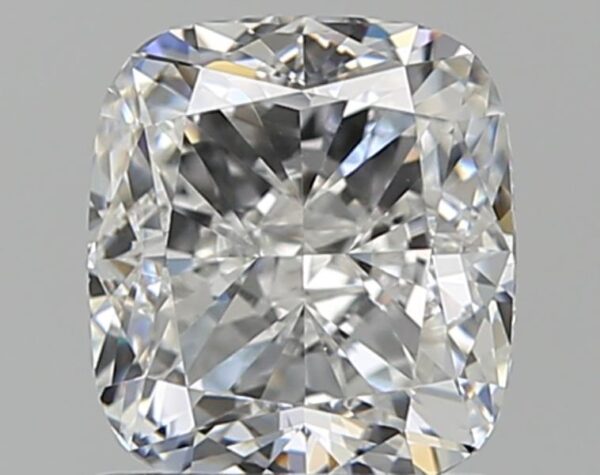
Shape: cushion
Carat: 1.29
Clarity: VVS2
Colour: E
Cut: EX
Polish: EX
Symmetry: EX
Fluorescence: F
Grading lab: GIA
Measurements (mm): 6.35 x 5.74 x 4